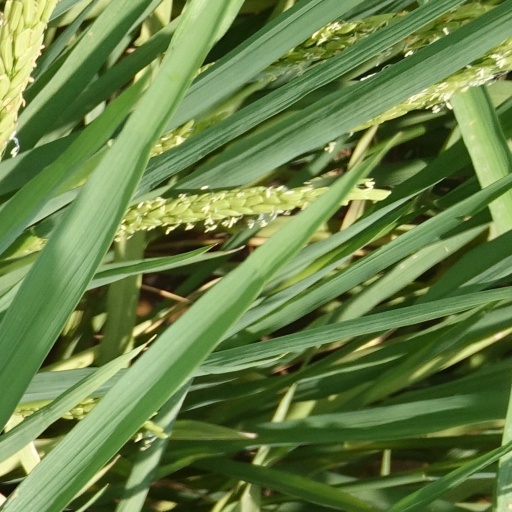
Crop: rice